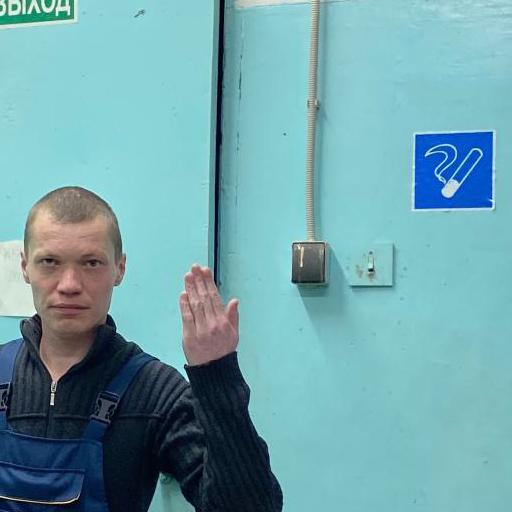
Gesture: stop_inverted